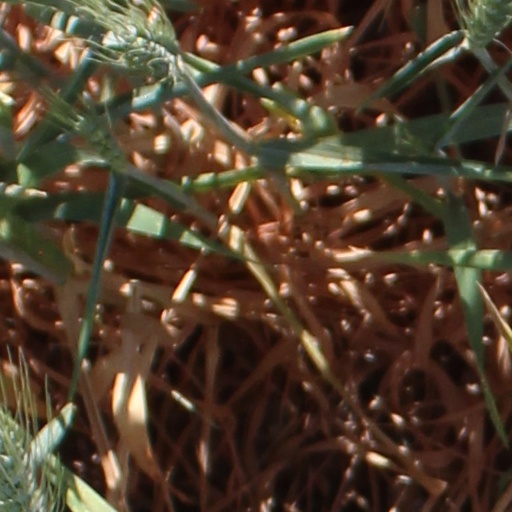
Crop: wheat